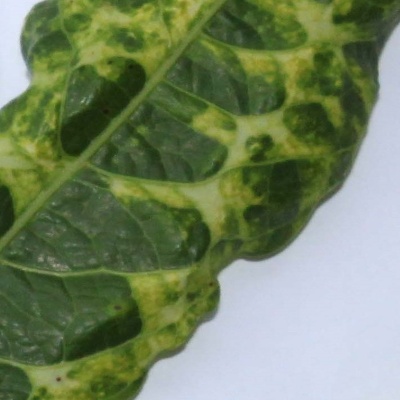
Crop: Cassava
Condition: mosaic